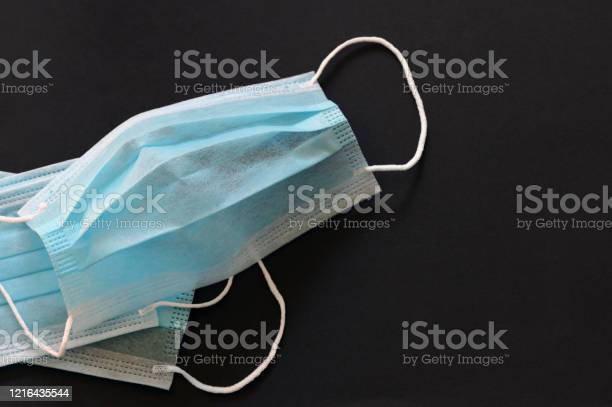
Label: trash